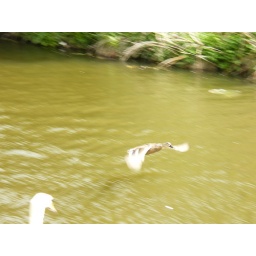
duck being chased by swan :-)